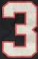
Number: 3